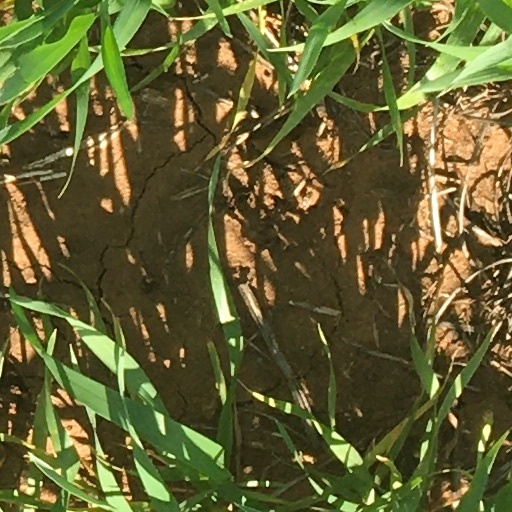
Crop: wheat